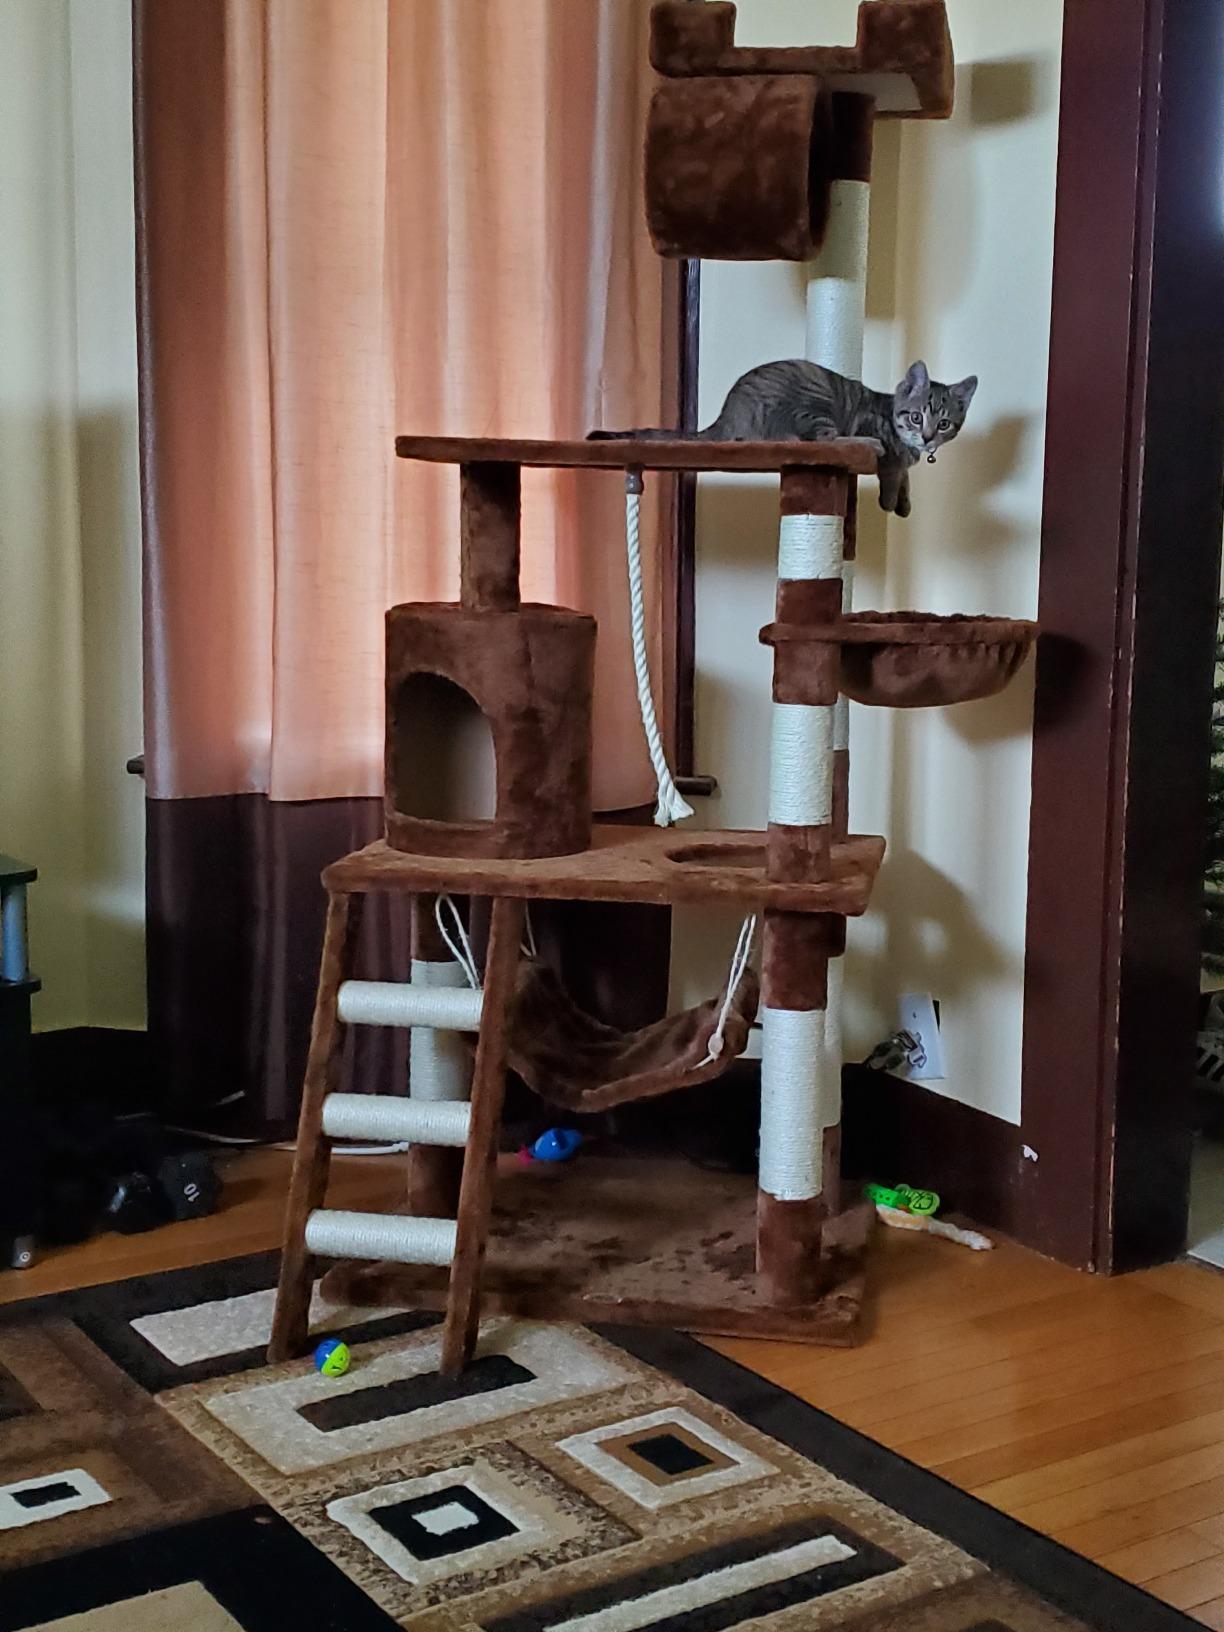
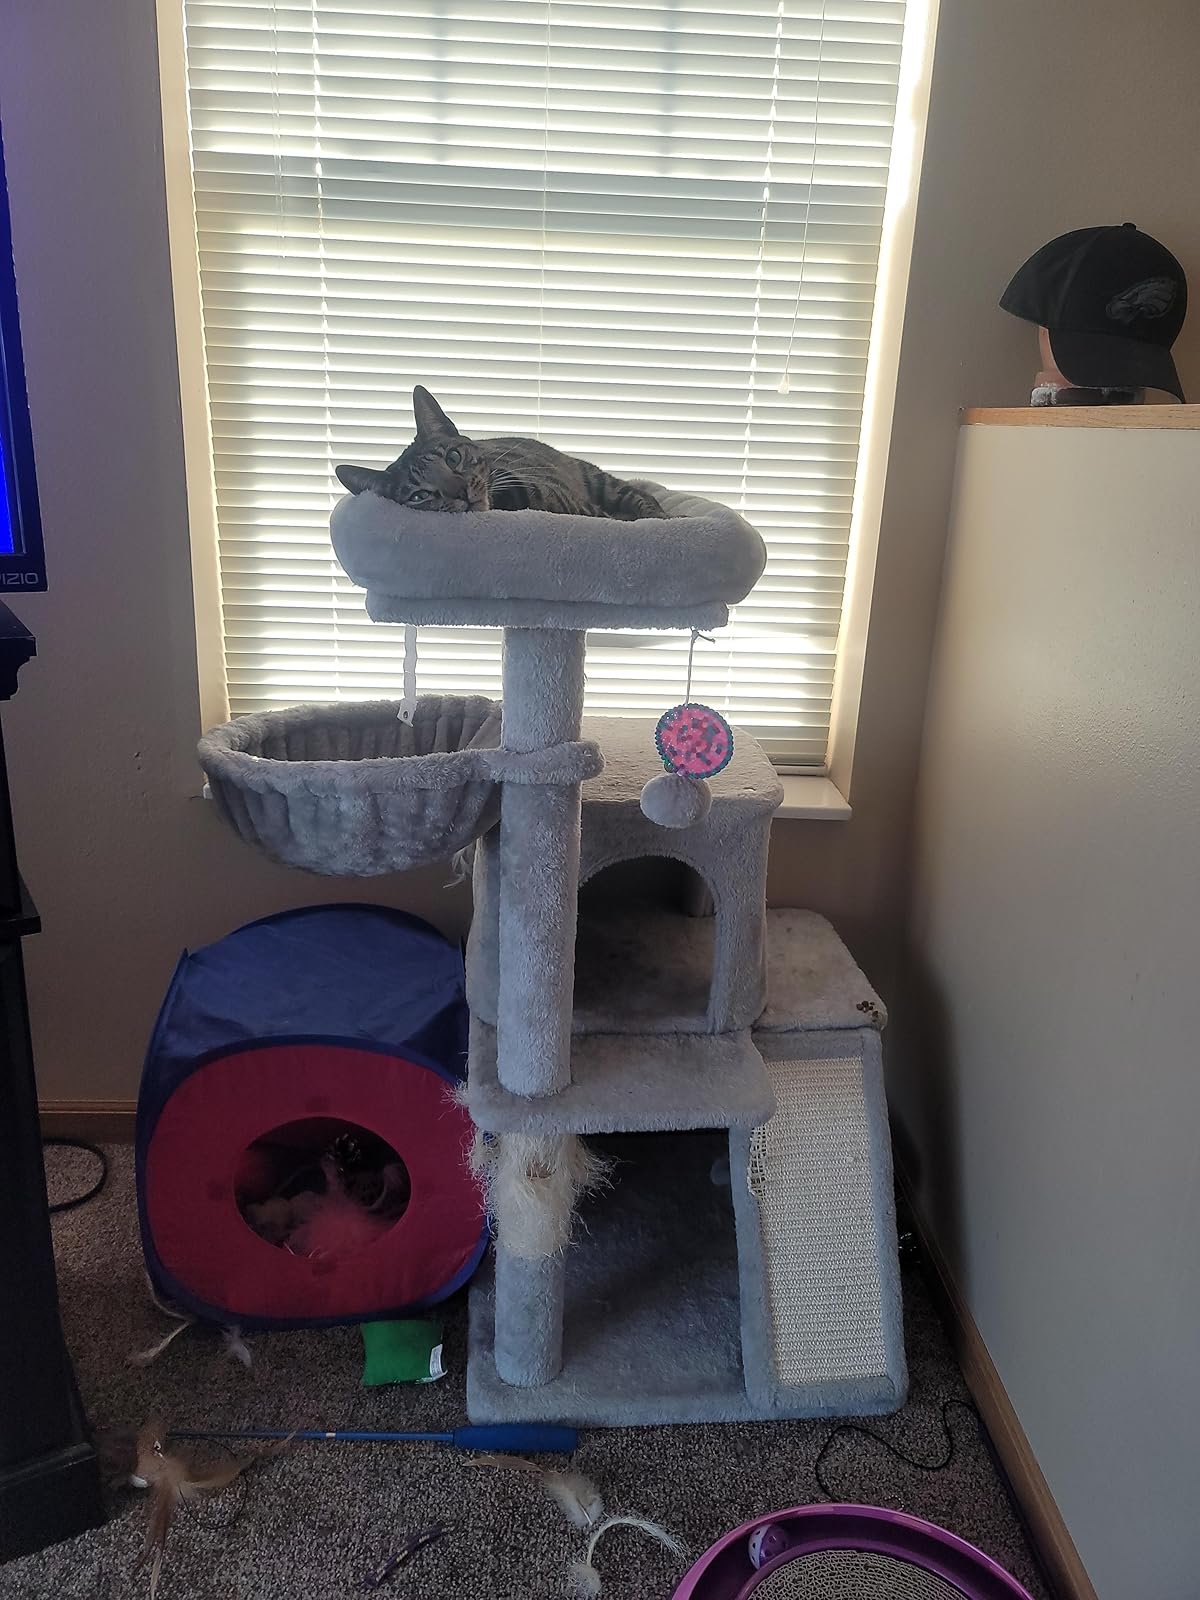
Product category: items_cat tree
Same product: no